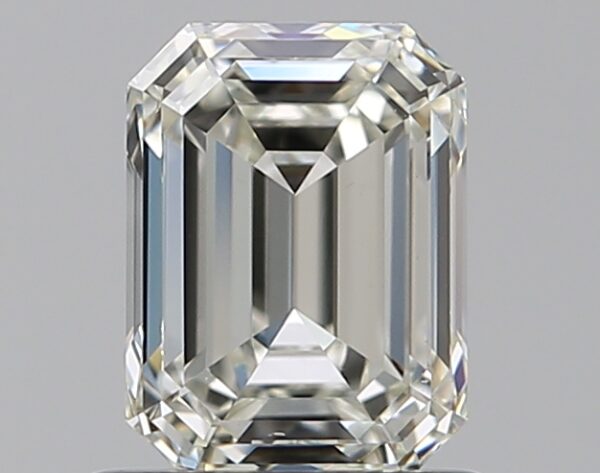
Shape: emerald
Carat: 0.97
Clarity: VS1
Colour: J
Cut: VG
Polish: EX
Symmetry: EX
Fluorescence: N
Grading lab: GIA
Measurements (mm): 6.28 x 4.68 x 3.25